Nationaltheatret station

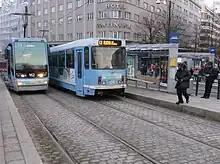
At ground level, there is a combined tram and bus station, here with SL95 (left) and SL79 (right) trams.

Vy's regional service along the Vestfold Line calls at Nationaltheatret, normally with a one-hour headway. Eastwards, these continue past Oslo S and serve the southern part of the Dovre Line until Lillehammer. All eight lines of the Oslo Commuter Rail stop at Nationaltheatret. However, not all services of all line operate west of Oslo S. The Airport Express Train operates direct, high-speed services to Oslo Airport, Gardermoen every 20 minutes, with the journey taking 28 minutes.